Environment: real
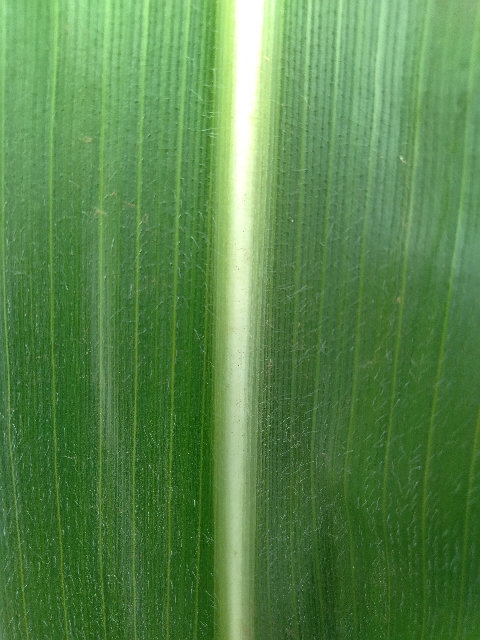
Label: healthy